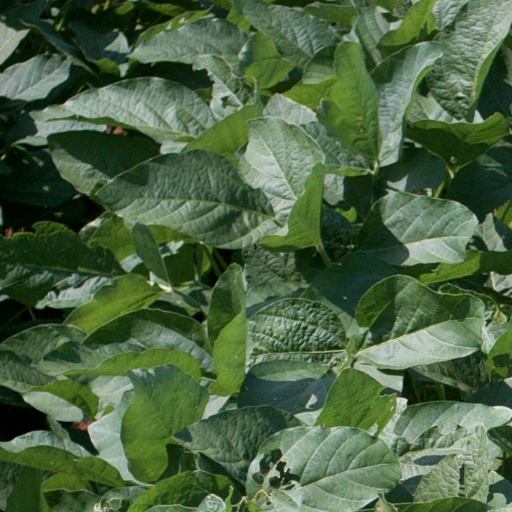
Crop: soybean